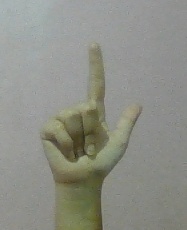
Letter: laam